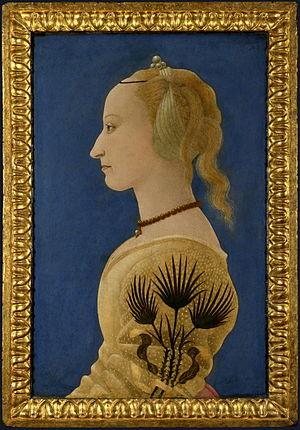
Cette page concerne l'année 1460 du calendrier julien.